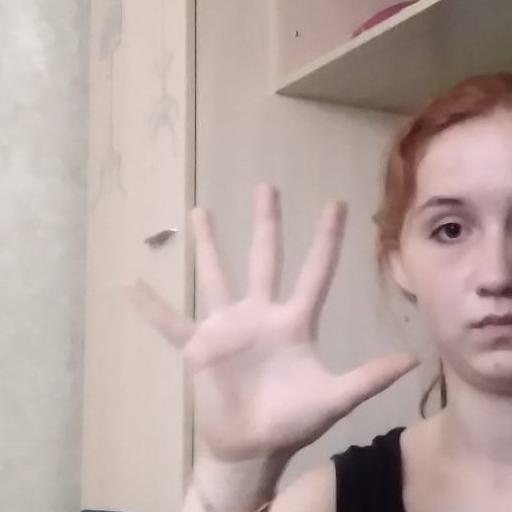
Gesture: palm